Cesar Chavez

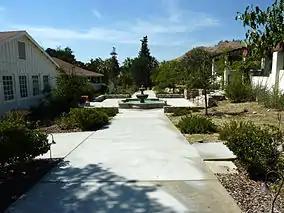
The National Chavez Center, Keene, California

Bruns noted that Chavez's movement was "part of the fervor of change [in the United States] of the late 1960s", alongside the civil rights movement and the campaign against the Vietnam War. The historian Ronald A. Wells described Chavez as "one of the most important Christian activists in our time," while the theologian Hosffman Ospino called him "one of the most influential social leaders in the history of the United States". Pawel referred to Chavez as "an improbable idol in an era of telegenic leaders and charismatic speakers". The historian Nelson Lichtenstein commented that Chavez's UFW oversaw "the largest and most effective boycott [in the United States] since the colonists threw tea into Boston Harbor". Lichtenstein also stated that Chavez had become "an iconic, foundational figure in the political, cultural, and moral history" of the Latino American community. Many Latinos drew inspiration from his movement, including student activists – for instance, UCSC's Cesar Chavez Convocation. He has been described as a "folk saint" of the Mexican-American community. A poll conducted by the "Los Angeles Times" in 1983 found that Chavez was the Latino whom the Latinos of California most admired.